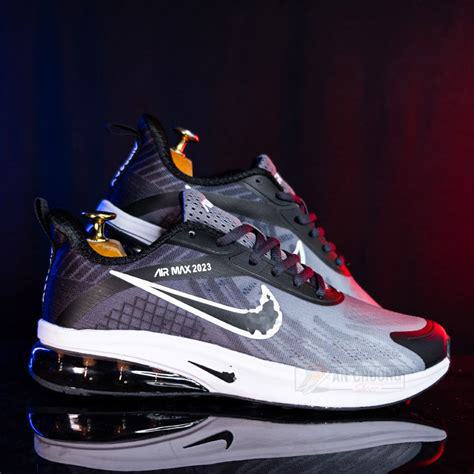
Brand: Nike
Model: Air Max Deluxe